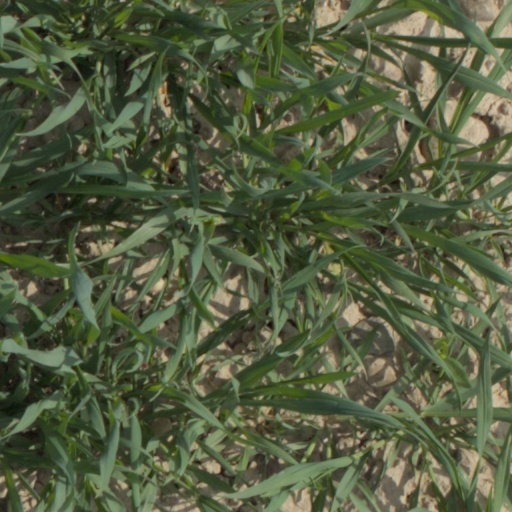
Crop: wheat